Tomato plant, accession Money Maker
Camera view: vertical (180 deg); turntable rotation: 30 degrees
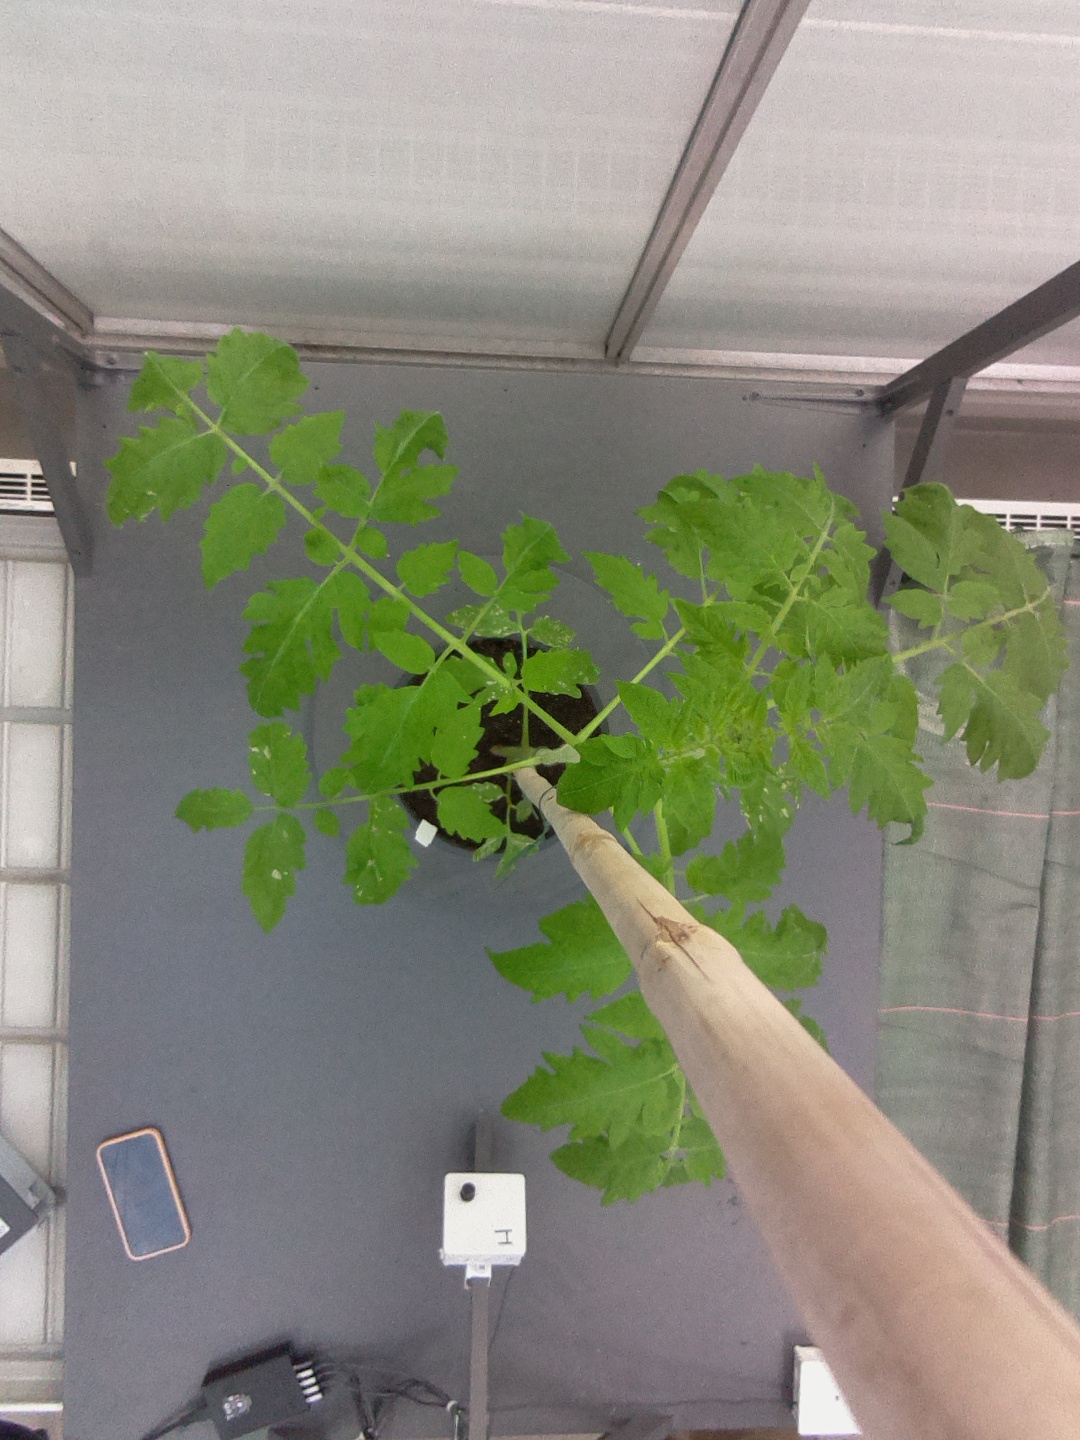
BBCH growth stage 15: 10 of true leaves visible